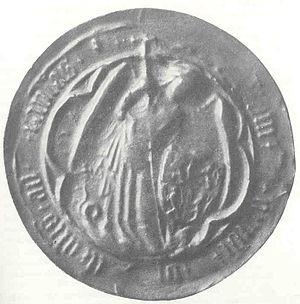
Sceau de Bruxelles, vers 1400
Le Magistrat de Bruxelles désigne l'ensemble des titulaires des fonction publiques liés à la gestion de la ville de Bruxelles, tous pouvoirs confondus, tels qu'institués du XIIIᵉ siècle à 1795 - soit la période où la ville relevait du duché de Brabant.
Le Magistrat de Bruxelles désigne l'ensemble des titulaires de fonctions politiques liées à la gestion de la ville de Bruxelles, tous pouvoirs confondus, tels qu'institués du XIIIᵉ siècle à 1795 - soit la période où la ville relevait du duché de Brabant.